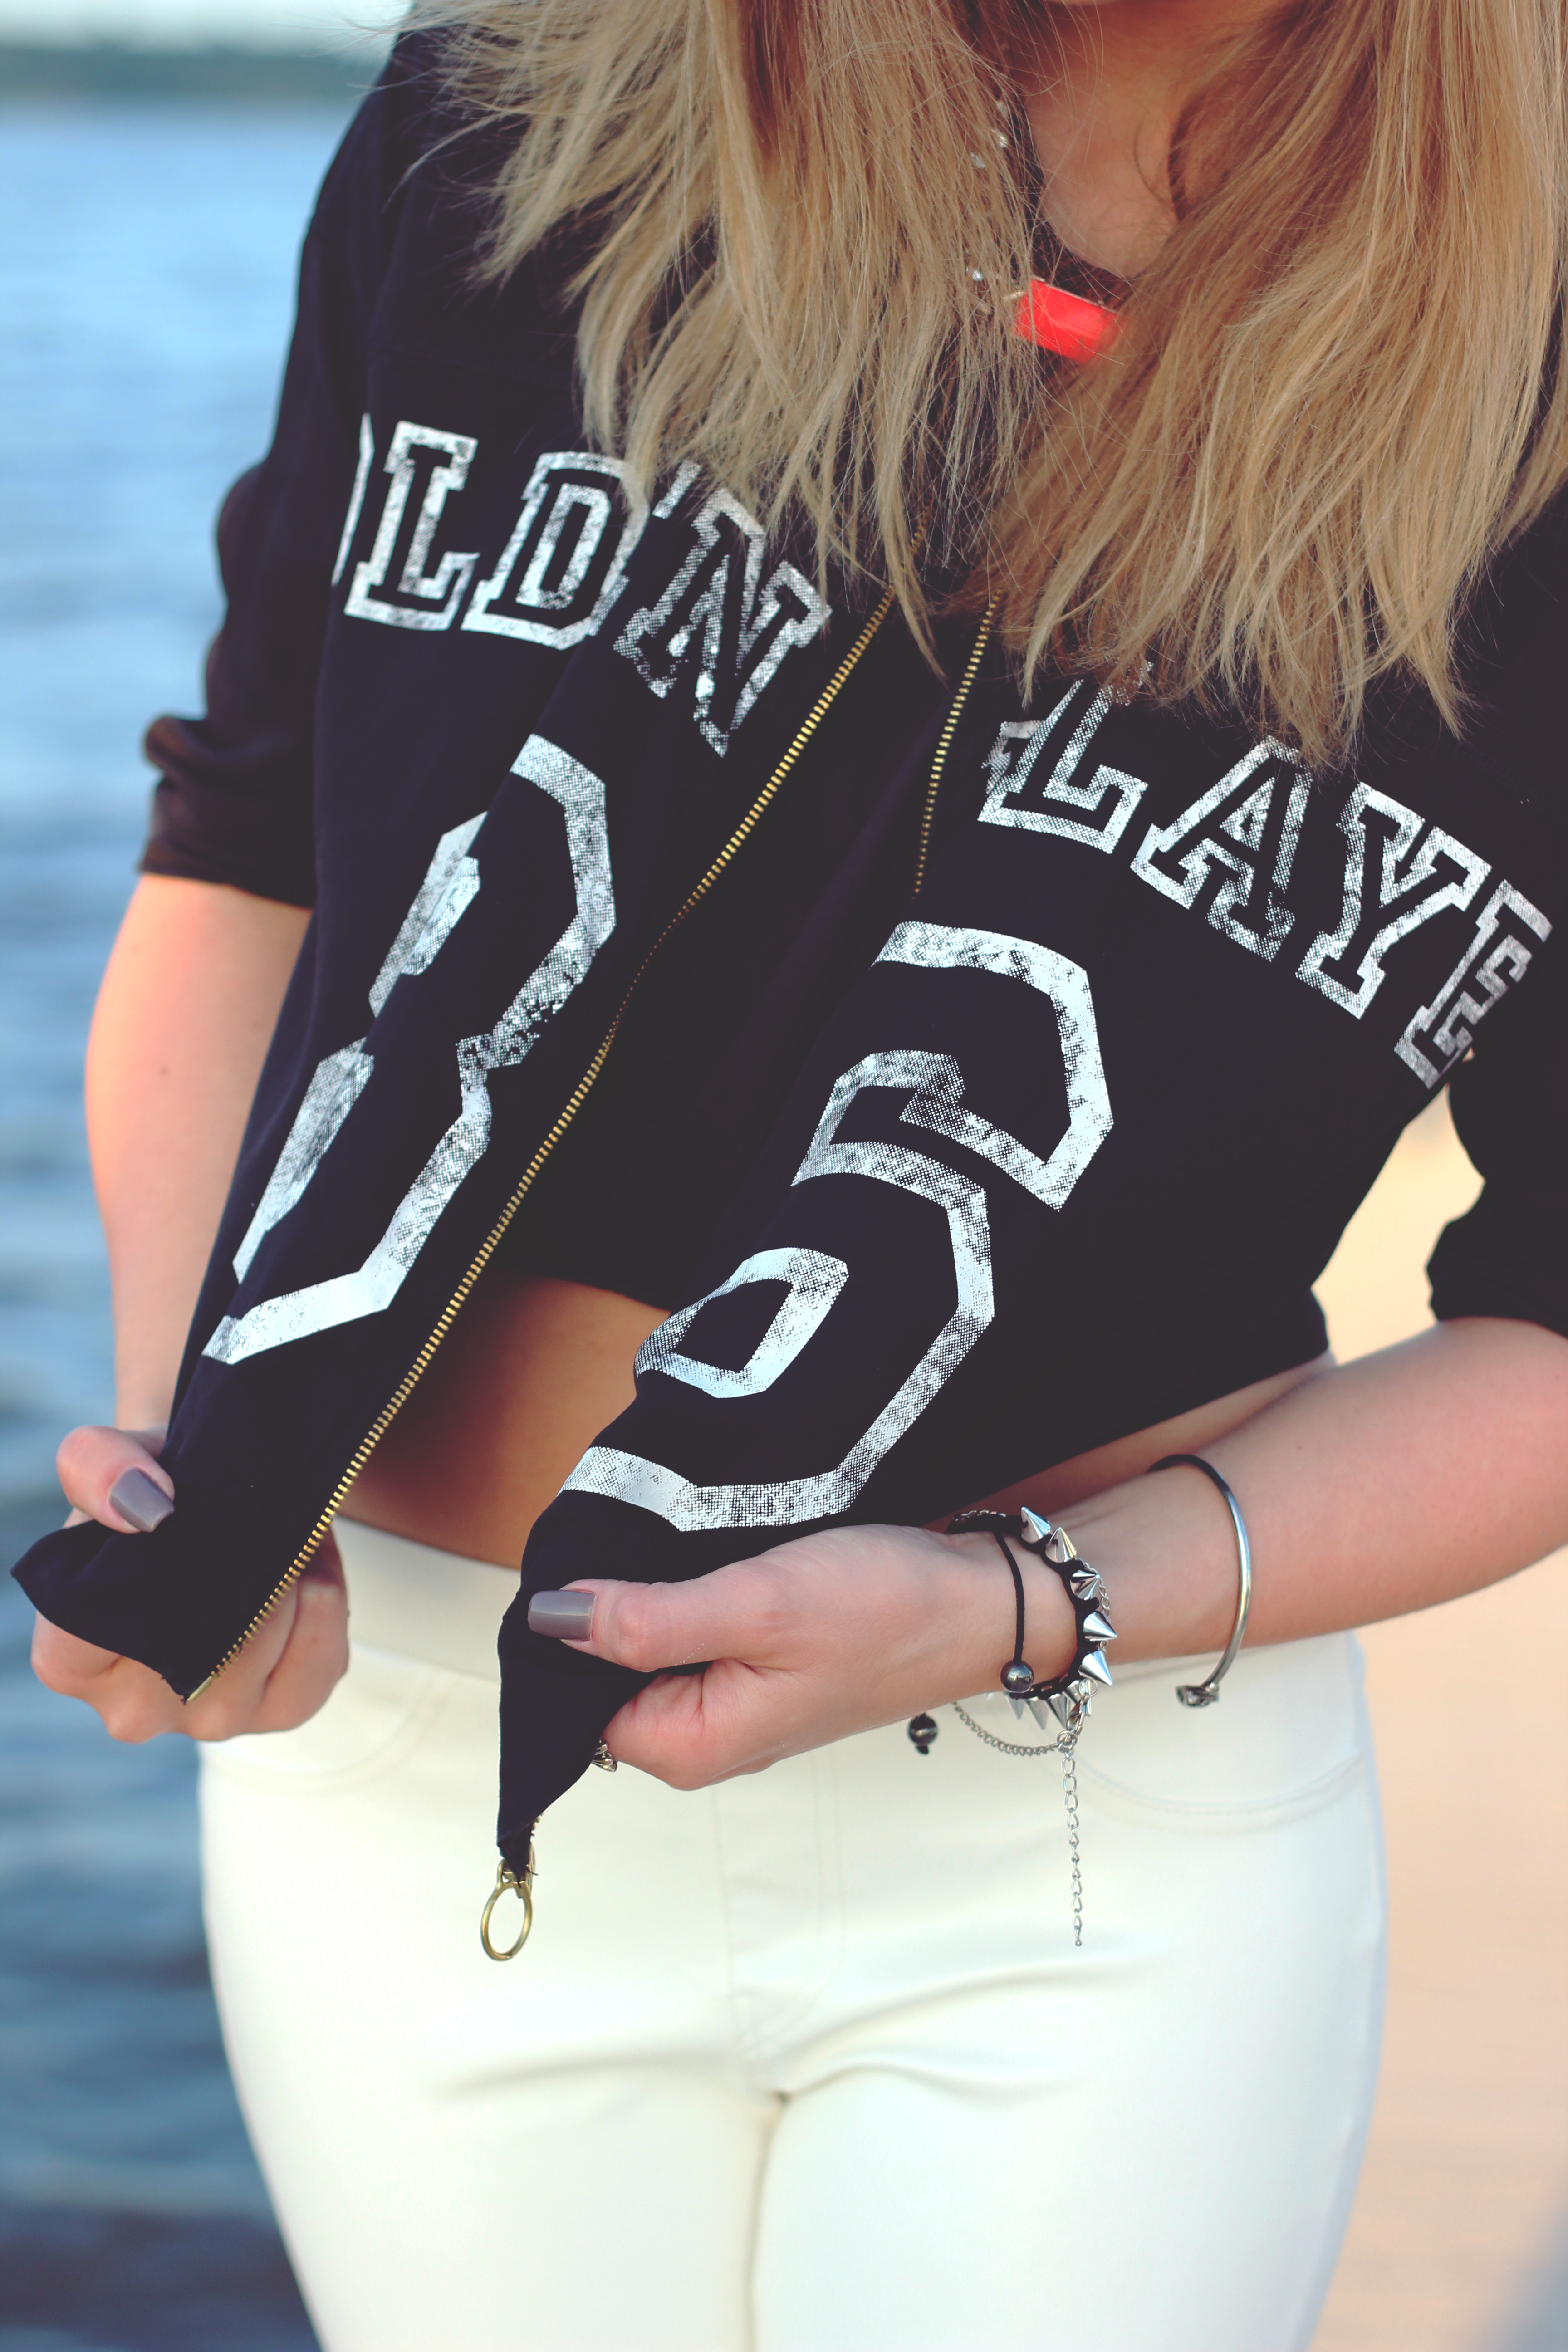
writing, hand, person, girl, woman, hair, white, leg, model, spring, fashion, clothing, lady, blonde, jacket, art, dress, cool, glasses, beauty, style, outfit, emotion, interaction, photo shoot